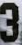
Number: 3